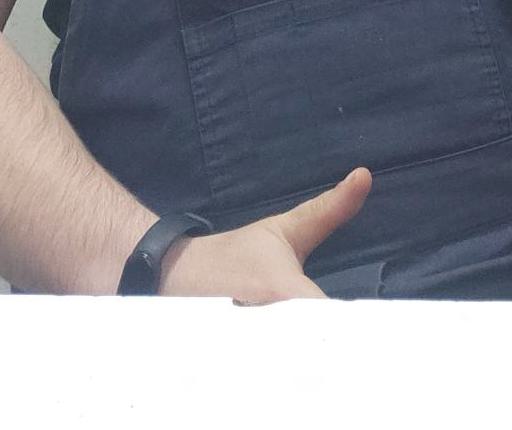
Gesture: no_gesture